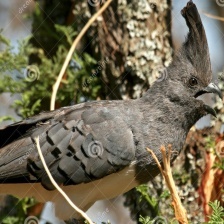
Species: GO AWAY BIRD
Scientific name: CORYTHAIXOIDES CONCOLOR